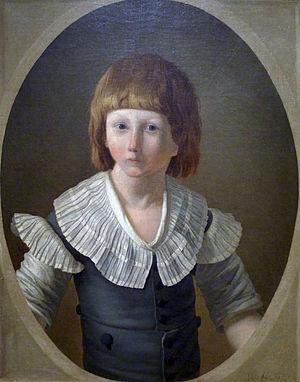
Joseph-Marie Vien, dit Joseph-Marie Vien le jeune, né en 1761 à Paris et mort en 1848 à Paris, est un peintre français.
La tour du Temple et son enclos constituaient la maison du Temple, ancienne forteresse parisienne située dans le nord du Marais, au sein du 3ᵉ arrondissement de Paris, qui fut détruite en 1808.